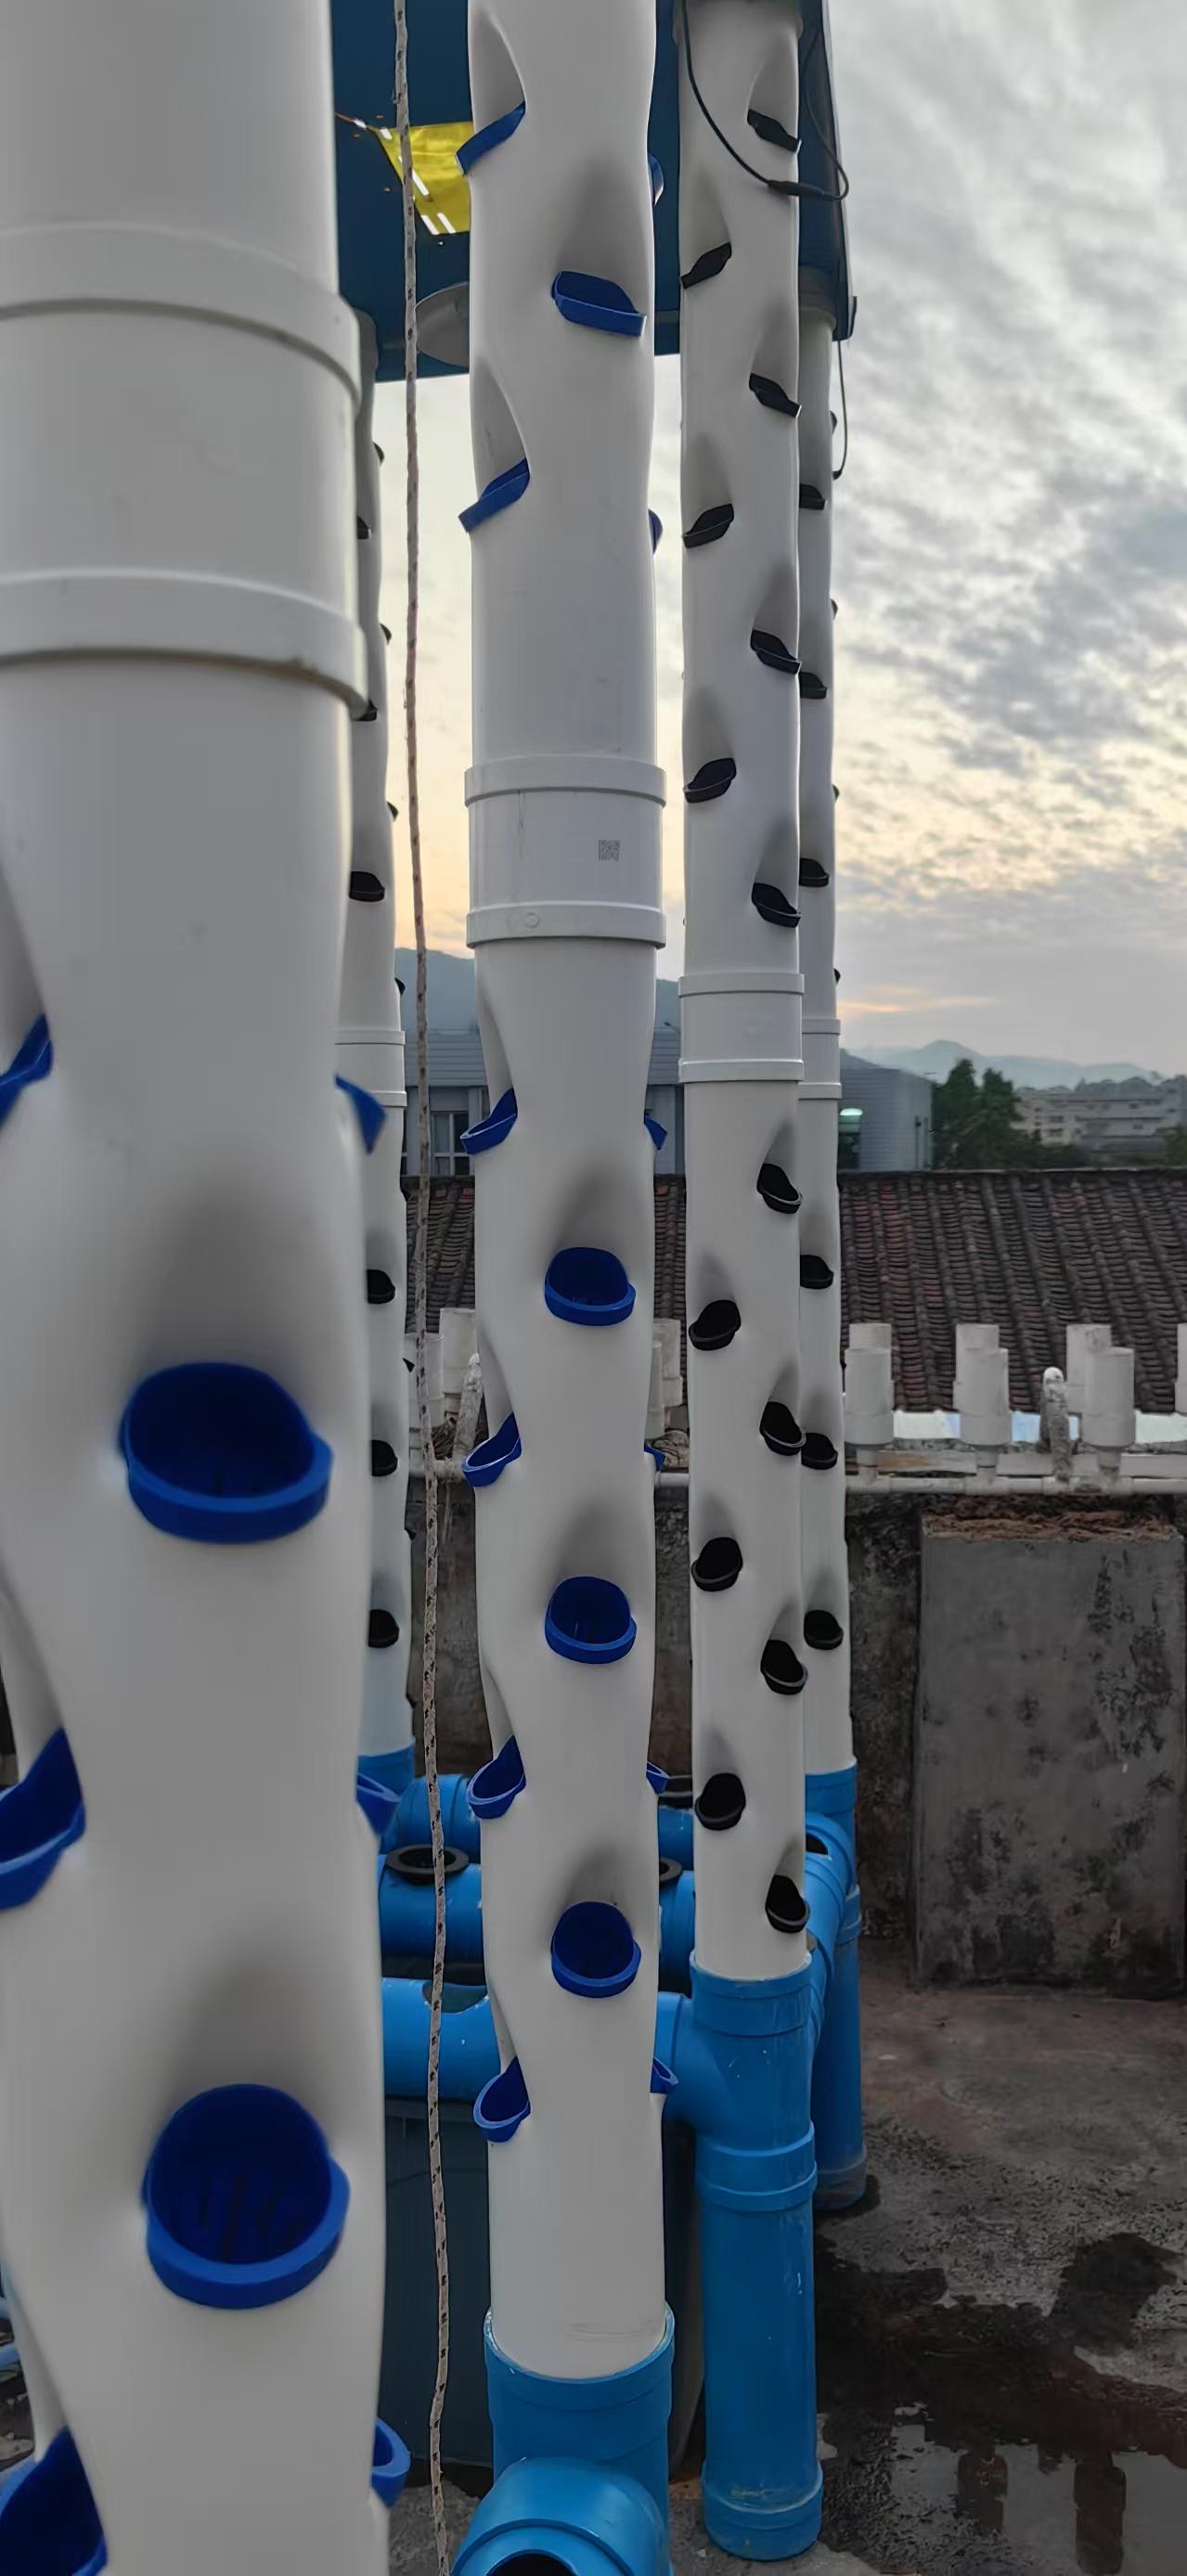
Mfumo wa kilimo cha hydroponics uliowekwa nje. Mfumo huu unatumia mabomba meupe marefu yaliyo simama wima, enye mashimo madogo ya kupandia mimea. Chini ya maomba hayo kuna muunganisho ya mabomba ya samawati. Nyuma yake kuna paa za nyumba na milima kwa mbali chini ya anga la mawingu.